Farmer's loop

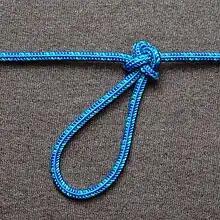

The farmer's loop is a knot which forms a fixed loop. As a midline loop knot made with a bight, it is related to several other similar knots, including the alpine butterfly knot and artillery loop.